Stella Campbell

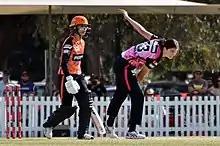
Campbell bowling for Sydney Sixers during WBBL07

Stella Rae Campbell (born 15 June 2002) is an Australian cricketer who plays as a right-arm medium bowler and right-handed batter for the New South Wales Breakers in the Women's National Cricket League (WNCL) and the Perth Scorchers in the Women's Big Bash League (WBBL). Campbell made her debut in the 2019–20 Women's Big Bash League season, for Sydney Sixers, playing in thirteen matches. In September 2020, she re-signed for the Sydney Sixers for the 2020 tournament.